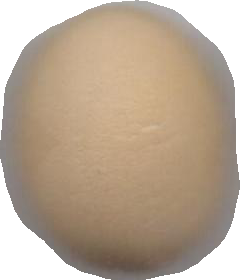
Variety: Grobogan